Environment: real
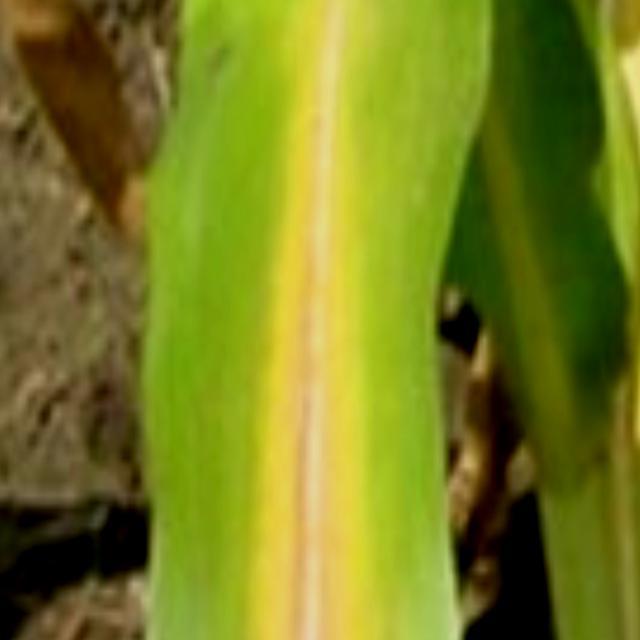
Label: nitrogen_deficiency